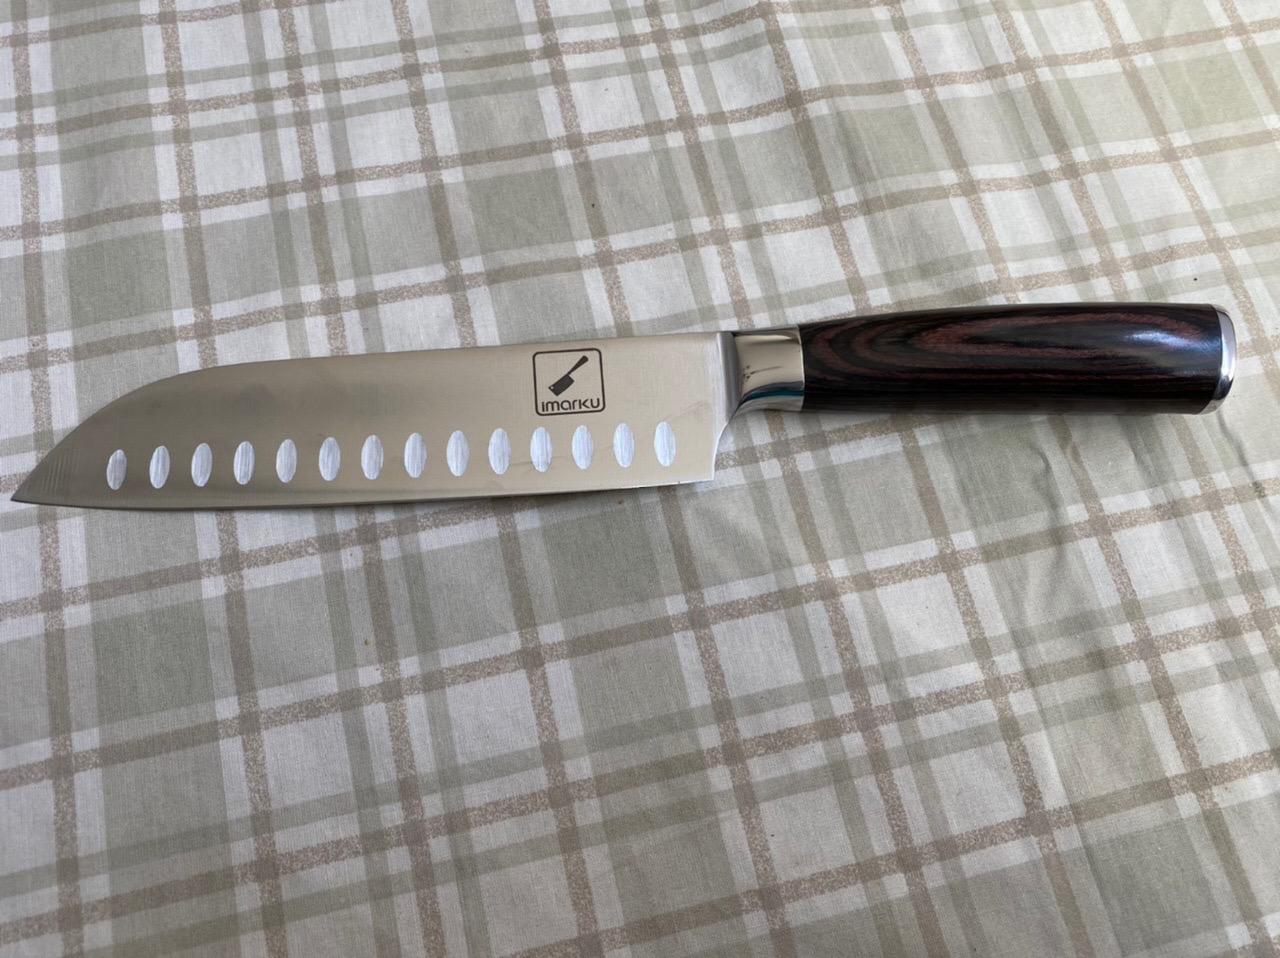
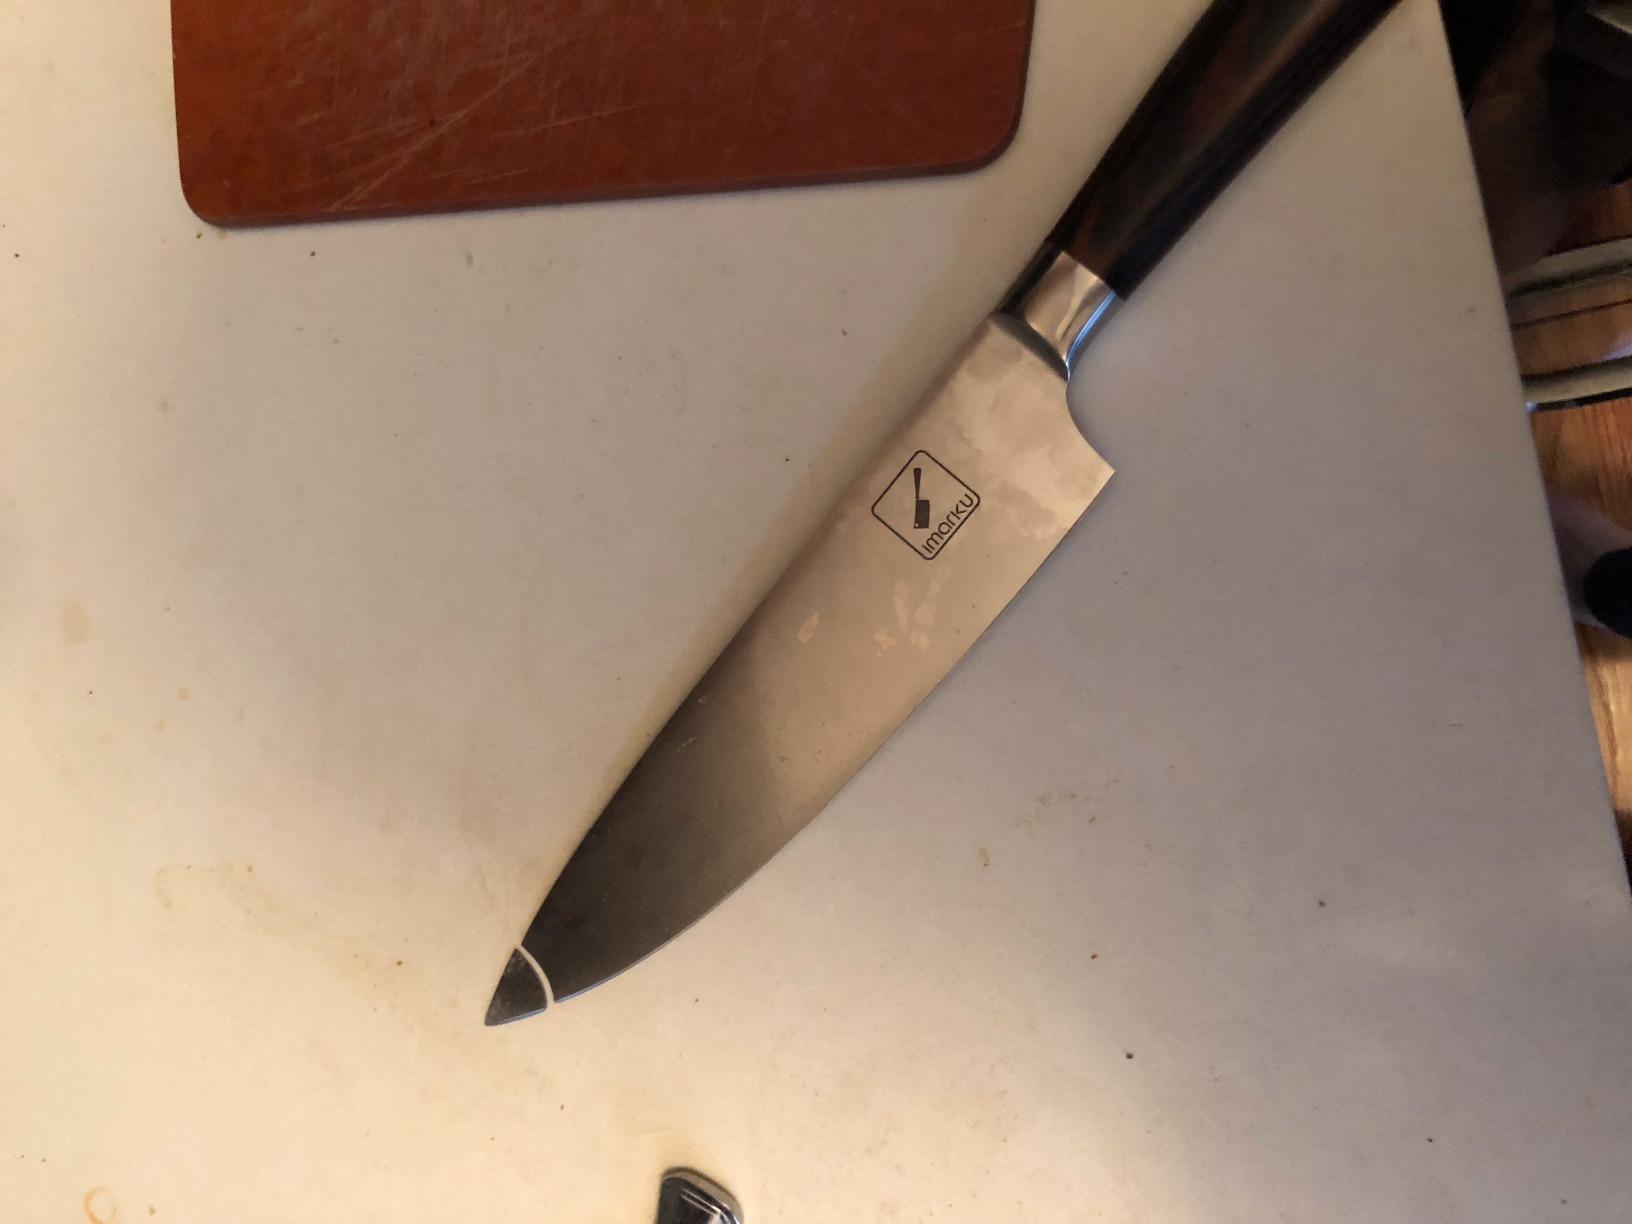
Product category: items_knife
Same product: no